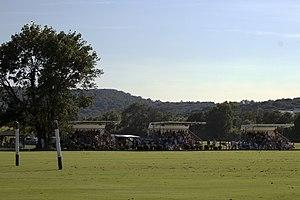
Vue des tribunes du Polo Club de Saint-Tropez-Haras de Gassin
Le Polo Club de Saint-Tropez-Haras de Gassin est un complexe lié au monde du polo établi à Gassin dans la presqu'île de Saint-Tropez.